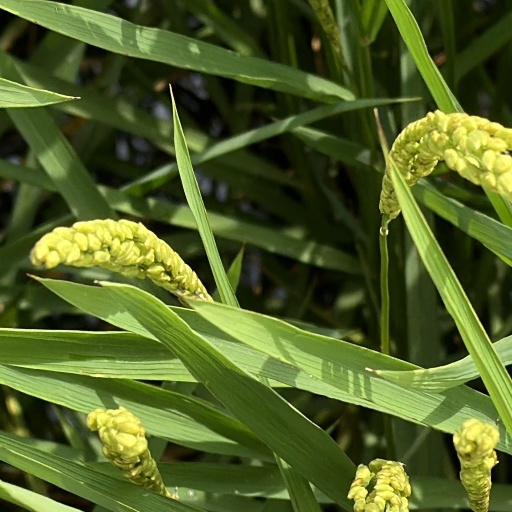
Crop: rice